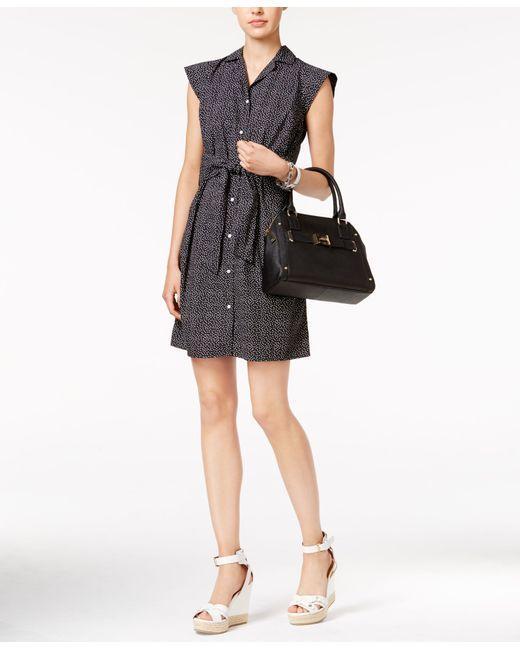
ärmelloses Oberteil Knopf auf der Vorderseite Design für Frauen